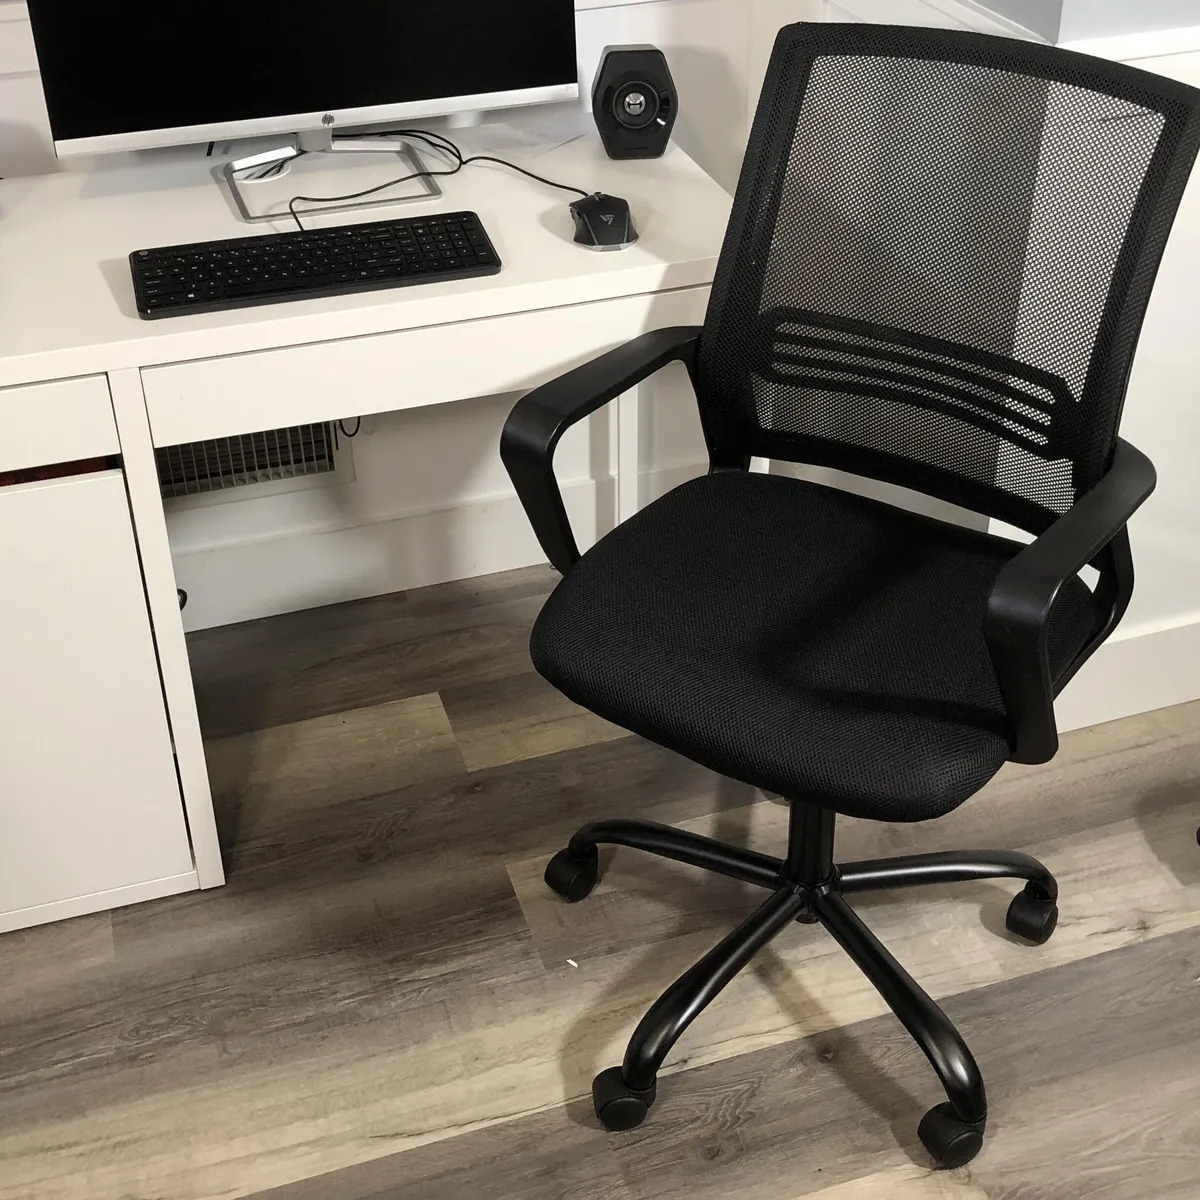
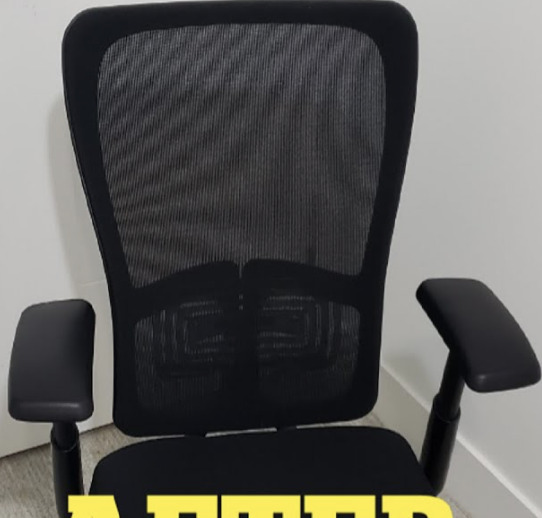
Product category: items_chair
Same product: no